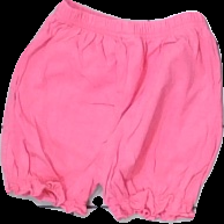
View: back
Type: Shorts
Category: Children
Brand: Not in the list
Brand text on label: Pusblu
Colors: Pink
Material: 100% Cotton
Cut: Cropped
Season: All
Price range: 50-100
Recommended usage: Reuse
Description: pink shorts